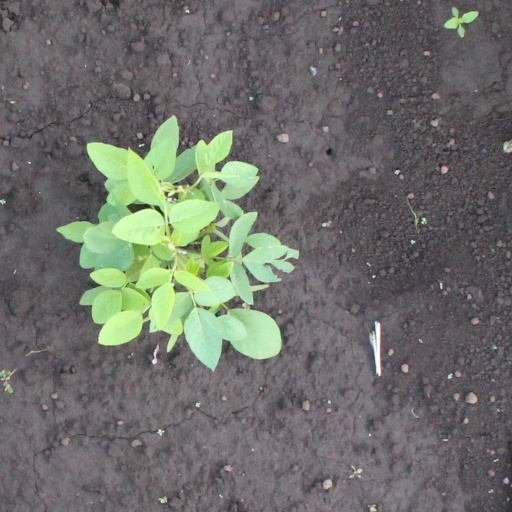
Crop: soybean